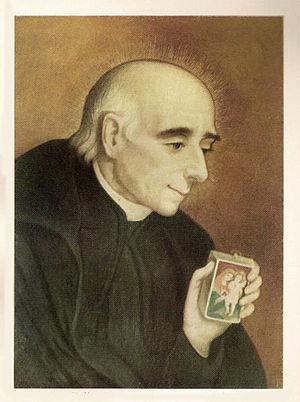
Cette page dresse la liste des canonisations prononcées par Jean XXIII.
Vincent Pallotti est un prêtre italien, fondateur de la société de l'Apostolat Catholique et des sœurs de l'apostolat catholique. Il est considéré comme le précurseur de l'Action catholique mondiale et reconnu saint par l'Église catholique.
Cette liste de saints concerne les saints et les bienheureux, reconnus comme tels par l'Église catholique, ayant vécu au XIXᵉ siècle. À ce jour, l'Église a donné comme modèles évangéliques 318 saints du XIXᵉ siècle.